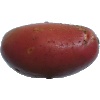
Label: Potato Red Washed 1